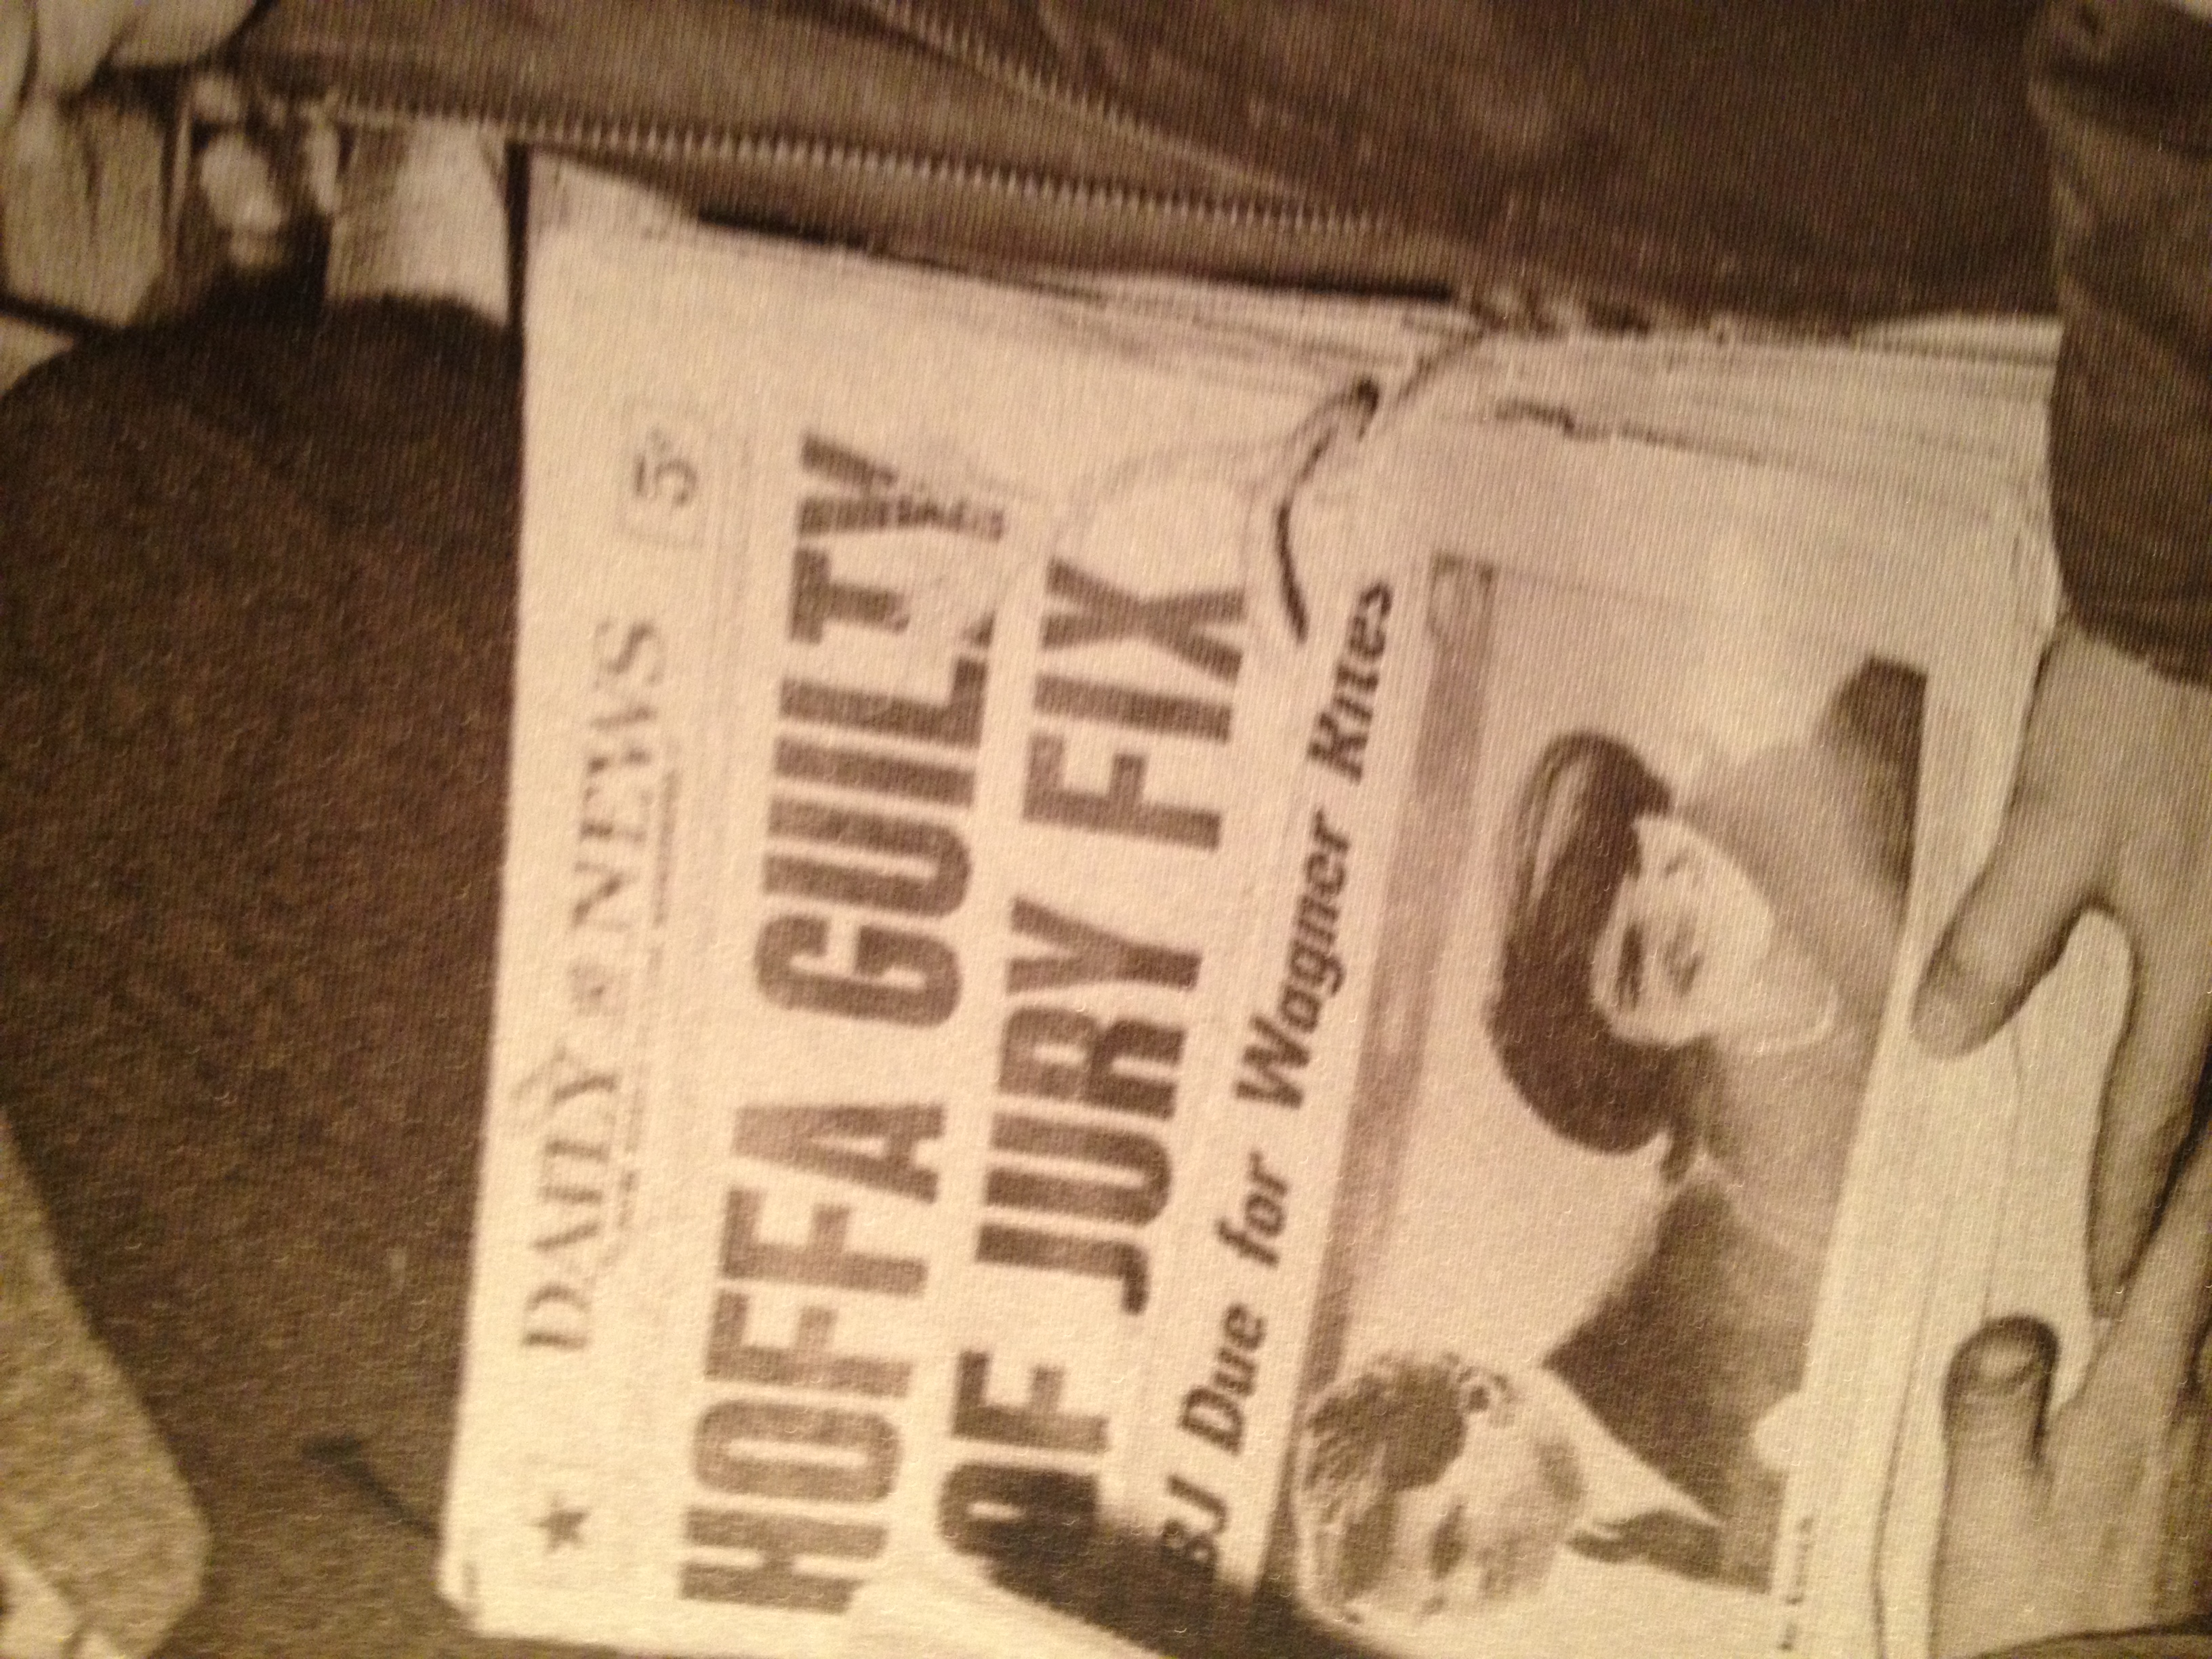
newspaper, text